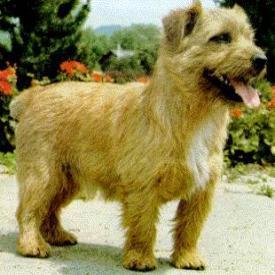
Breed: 203-n000027-Norfolk_terrier